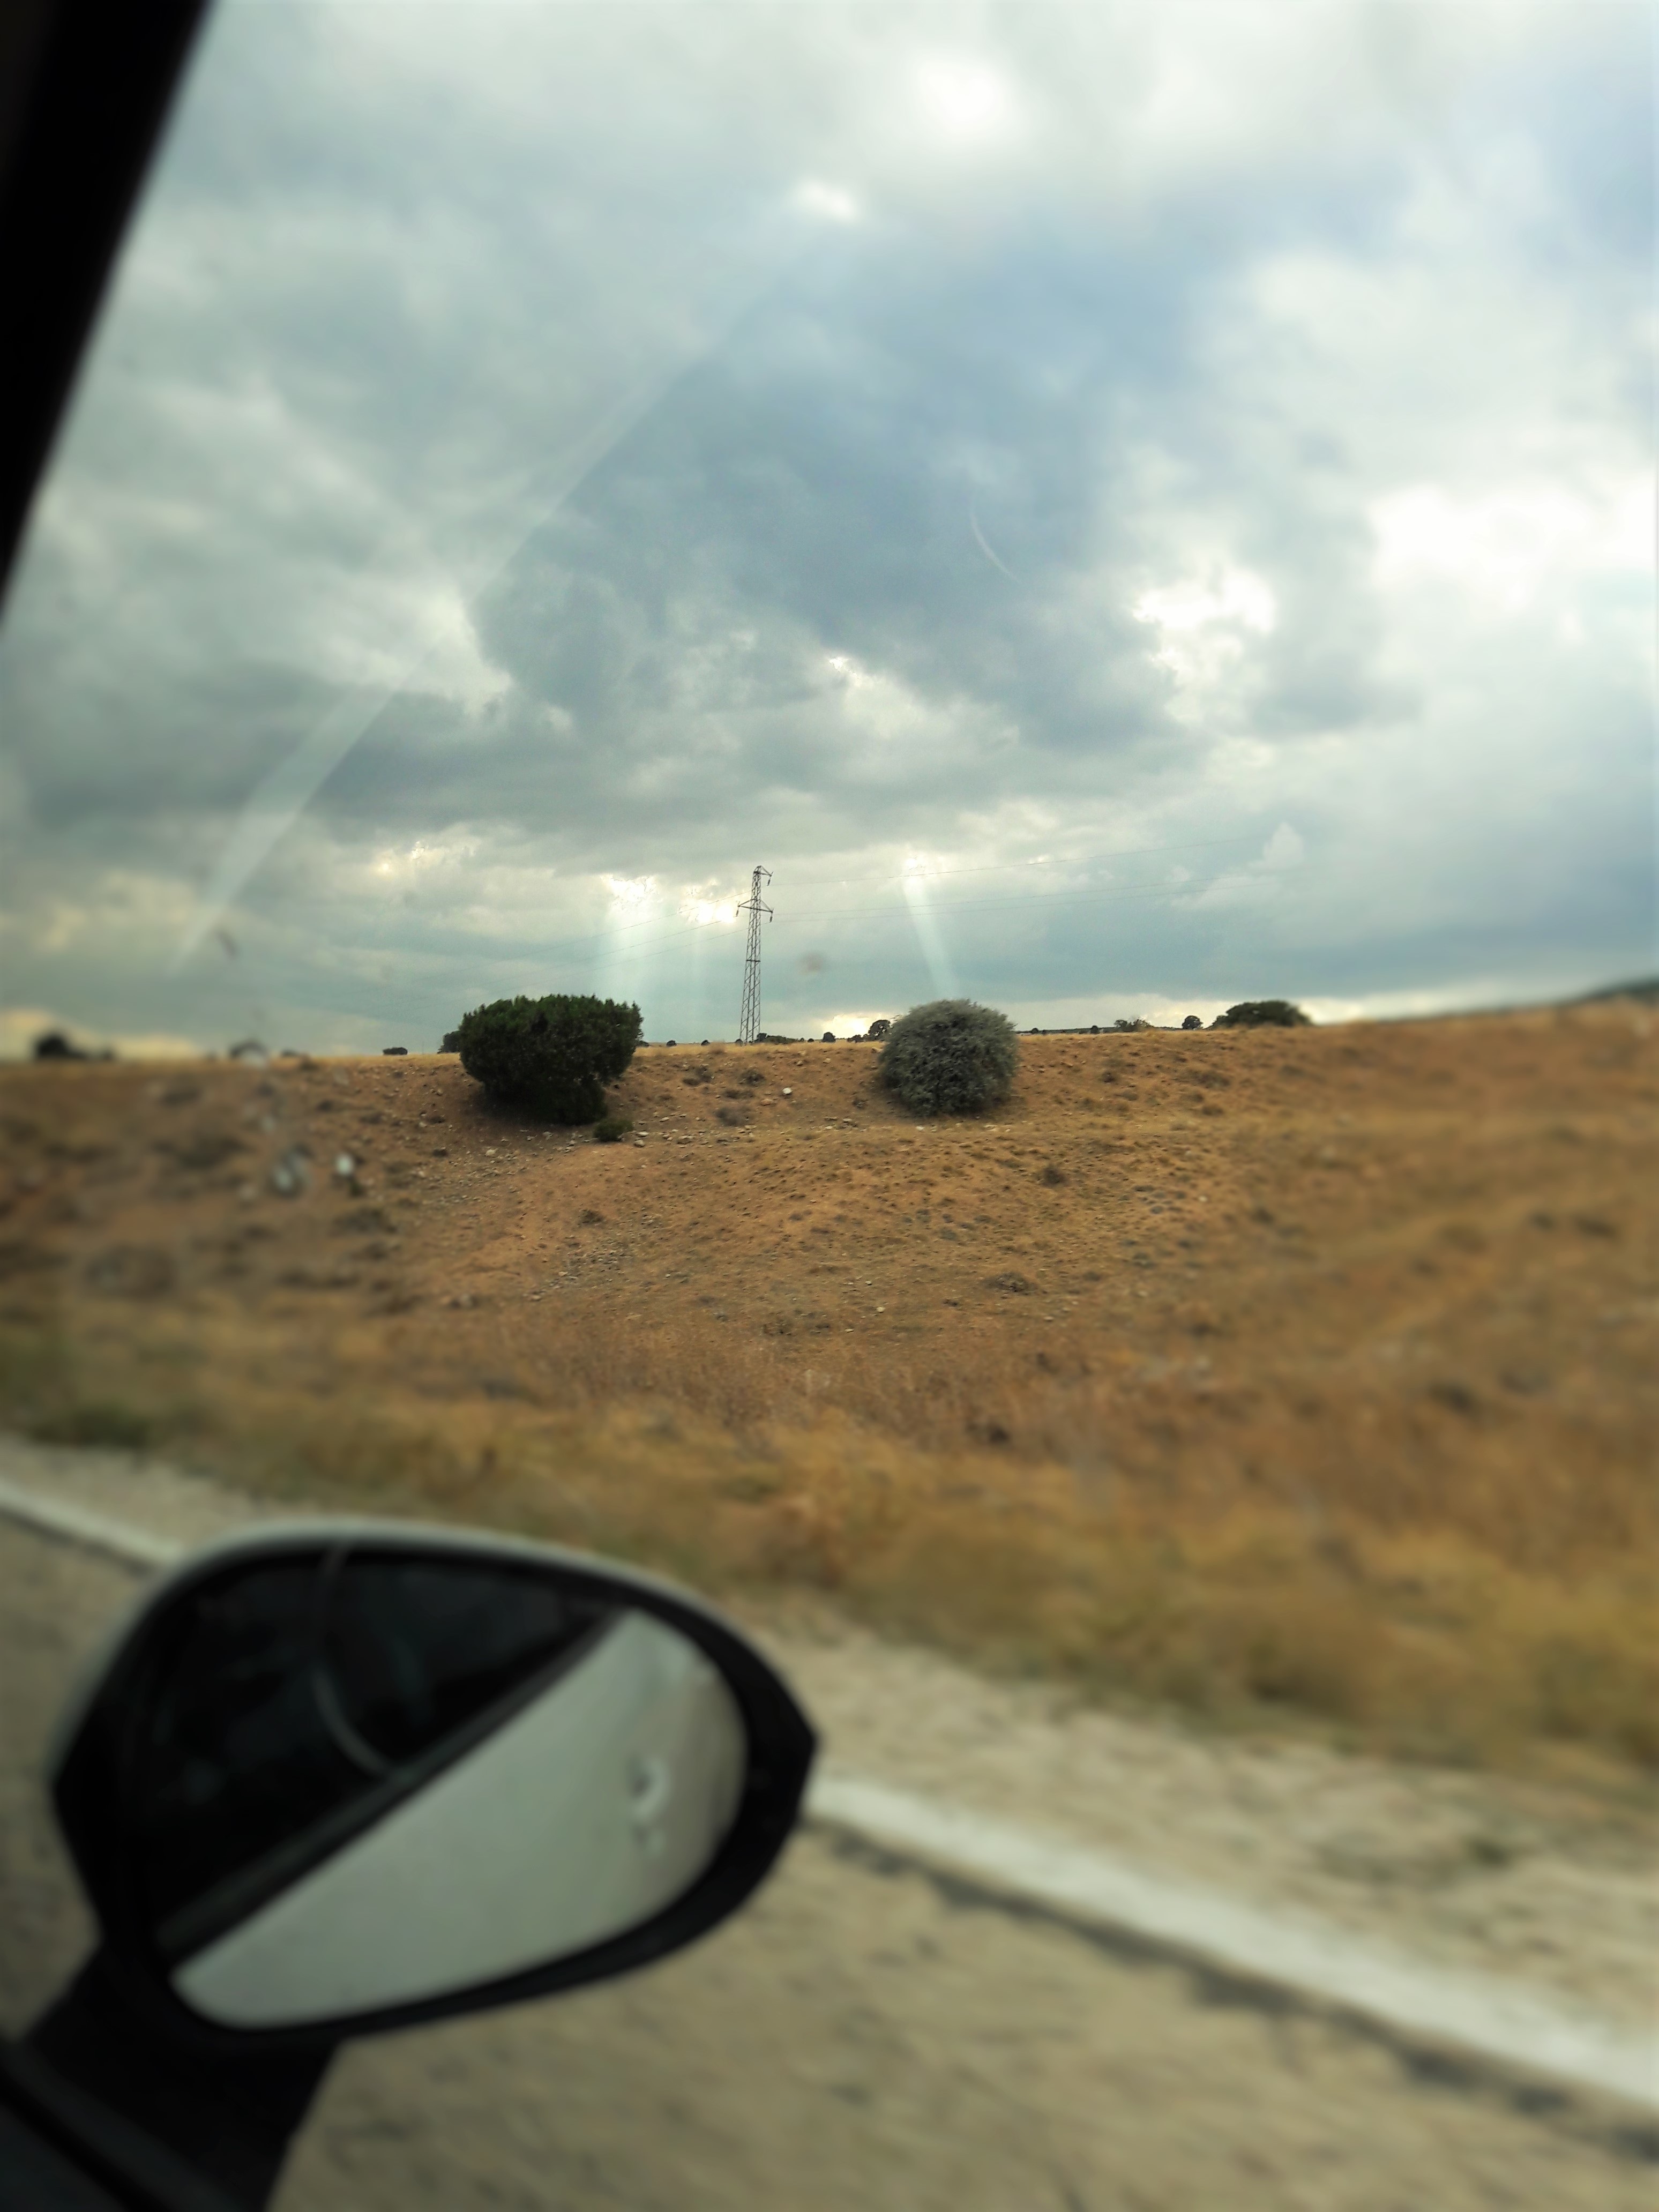
sea, coast, sand, horizon, cloud, sky, wind, driving, vehicle, road trip, natural environment, atmosphere of earth